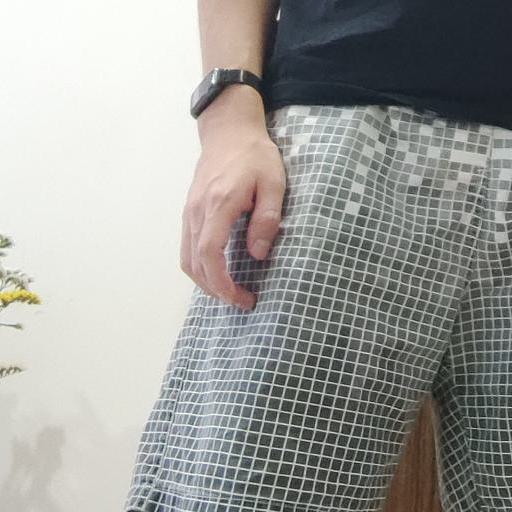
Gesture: no_gesture